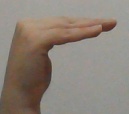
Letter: haa